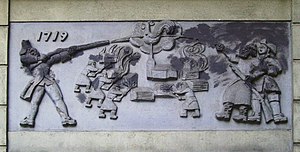
Russerhærgningerne
Relief i en svensk bankfilial med motiv fra rysshärjningarna
Russerhærgningerne er en almindelig svensk betegnelse på den russiske flådes terroraktiviteter mod civilbefolkningen langs den svenske kyst af Østersøen. De mest intense hærgninger foregik mod slutningen af Den store nordiske krig, men både før og efter var der russiske styrker, som hærgede langs svenskekysten. Hensigten var at plyndre og brænde for at tvinge den svenska regering til at give efter i fredsforhandlingerne på Åland, hvor Sveriges repræsentant Georg Heinrich von Görtz forhalede forhandlingerne i afventen på militær hjælp fra England.